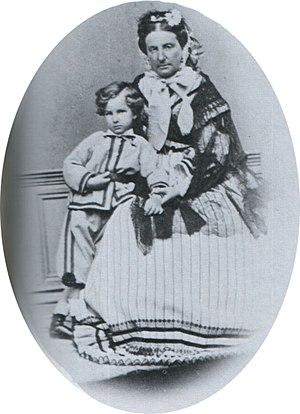
Ferdinand Iᵉʳ est né le 26 février 1861 à Vienne en Autriche et mort le 14 août 1948 à Cobourg en Allemagne.
Marie Clémentine Léopoldine Caroline Clotilde d’Orléans, également connue sous le titre de Mademoiselle de Beaujolais, née le 3 juin 1817 à Neuilly-sur-Seine, en France, et morte le 16 février 1907 à Vienne, en Autriche-Hongrie, est une fille de Louis-Philippe, duc d'Orléans qui deviendra roi des Français en 1830 et, par mariage, un membre de la famille princière de Saxe-Cobourg et Gotha.